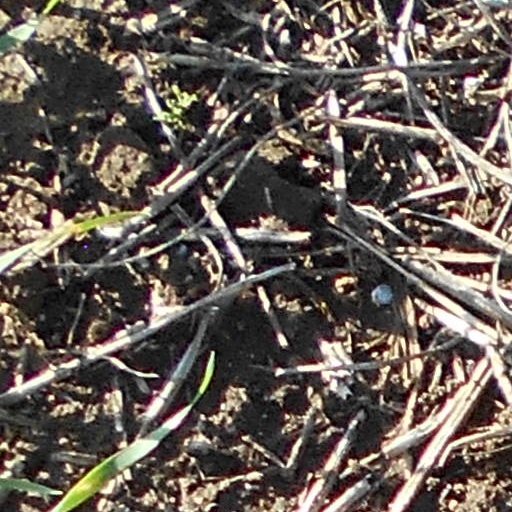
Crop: wheat